The Wave (Miike Snow song)

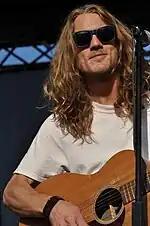
Gustav Ejstes of Dungen played the autoharp on the track.

"The Wave" was written and produced by Miike Snow's three members: Christian Karlsson, Pontus Winnberg and Andrew Wyatt. The song was recorded alongside the rest of their second studio album "Happy to You" (2012) during the second half of 2011. The band had more "creative freedom" while making the album, compared to their 2009 self-titled debut album. They felt they could "plan the process more", which included inviting the Swedish Army drum corps to play military drums on several tracks, such as "The Wave". Karlsson told "Billboard" that his favorite part of the song occurs during the second verse, in which all band members are hitting the drums simultaneously. "We hit anything we could hit at the same time ... and it sounded kind of cool", he said. Nils Törnqvist is credited for playing the drums, while David Lindberg, Jonathan Lundberg and Claes Malmberg played the military drums. Swedish musician Gustav Ejstes of band Dungen played the autoharp, and the band provided additional instruments, arrangement and programming. Niklas Flyckt mixed the track at Robotberget, Miike Snow's own studio in Stockholm, Sweden.